Kan Thiranthathu

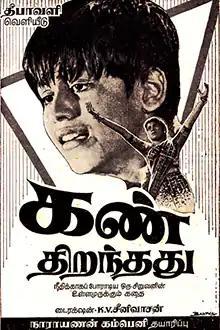
Poster

Kan Thiranthathu is a 1959 Indian Tamil-language film directed by K. V. Srinivasan. The film stars Ramanathan and Mynavathi. It was released on 31 October 1959.